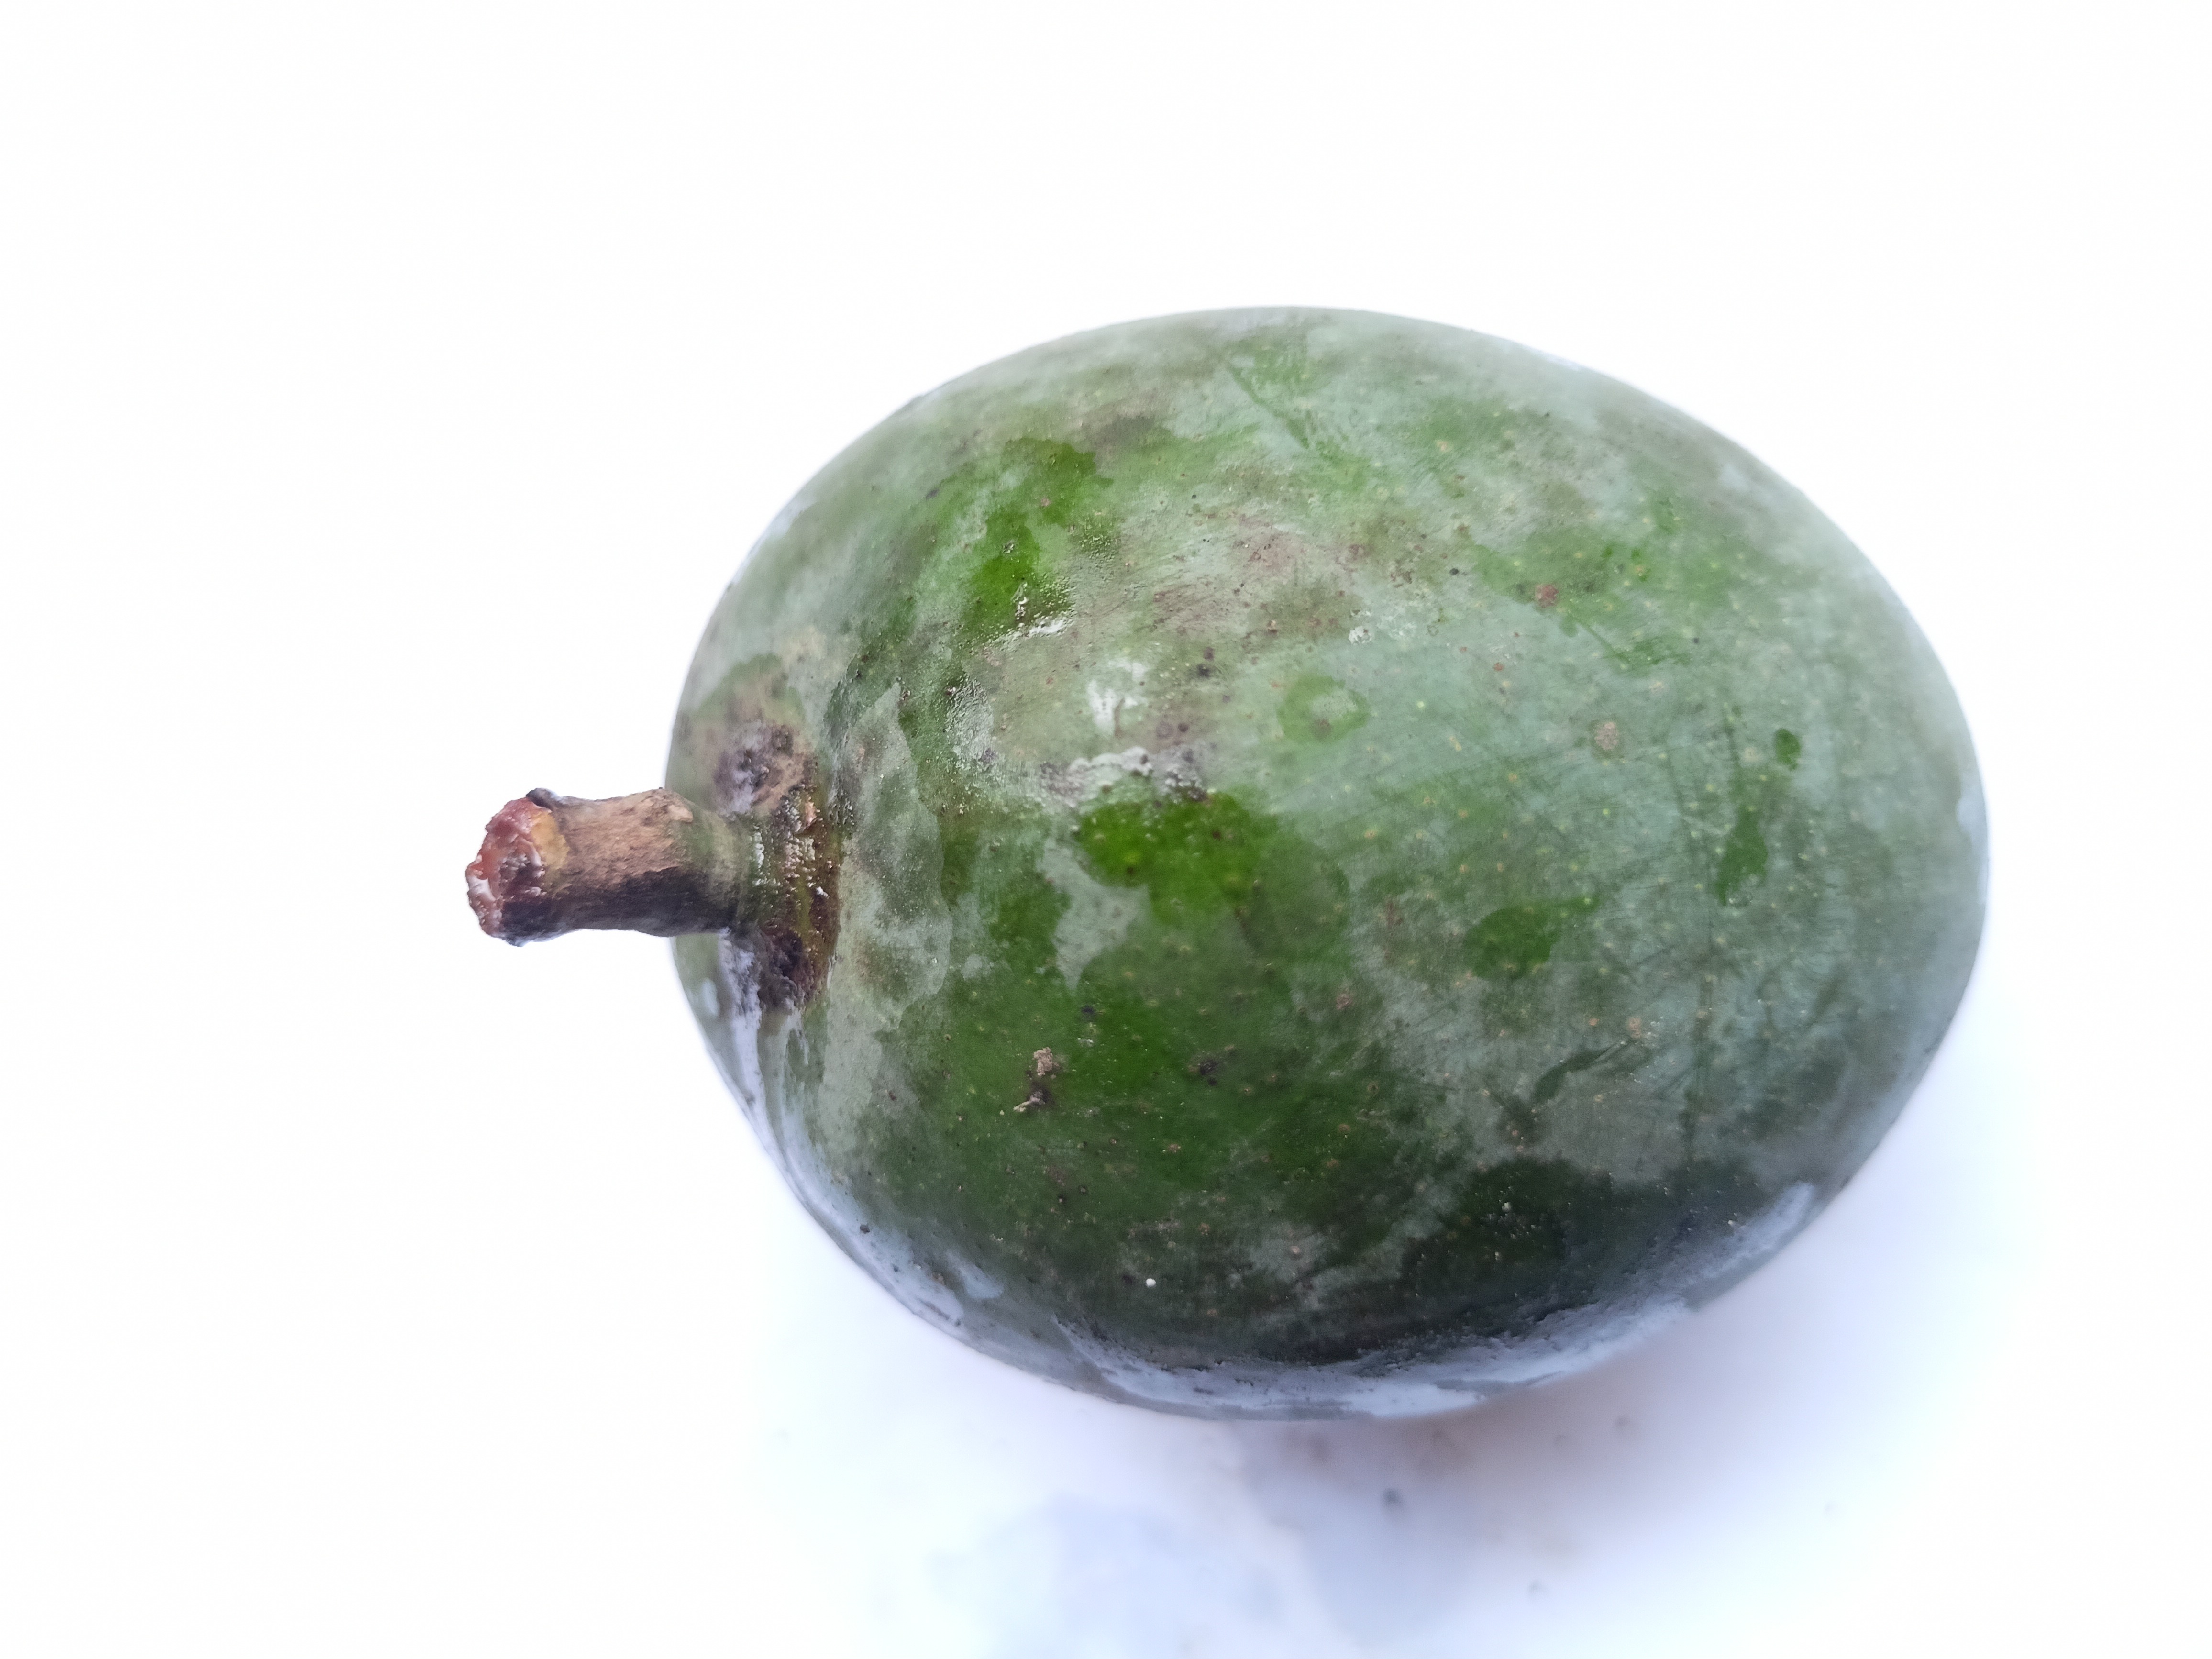
Mango variety: Khrishapat